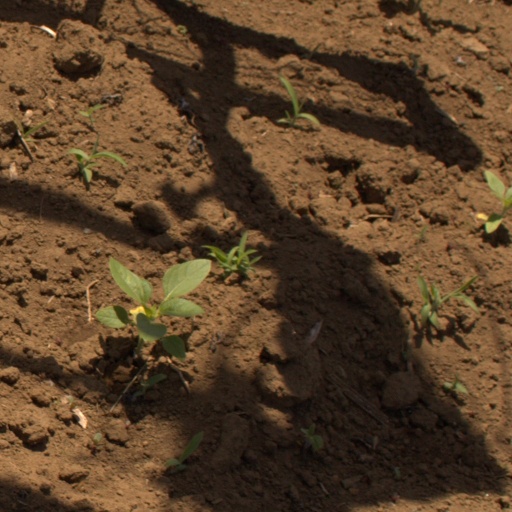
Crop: Jerusalem artichoke